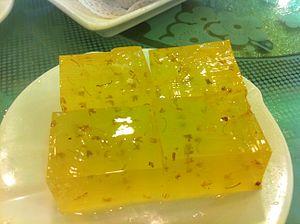
L'olivier odorant, osmanthus, encore appelé olivier de Chine ou olivier à thé, est un arbuste à feuillage persistant de 5 à 12 m de haut. La fleur, très réputée en Asie, est notamment utilisée en parfumerie de luxe.